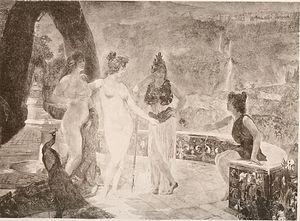
Jean Louis Paul Gervais est un peintre français, né à Toulouse le 7 septembre 1859 et mort dans la même ville le 11 mars 1944.